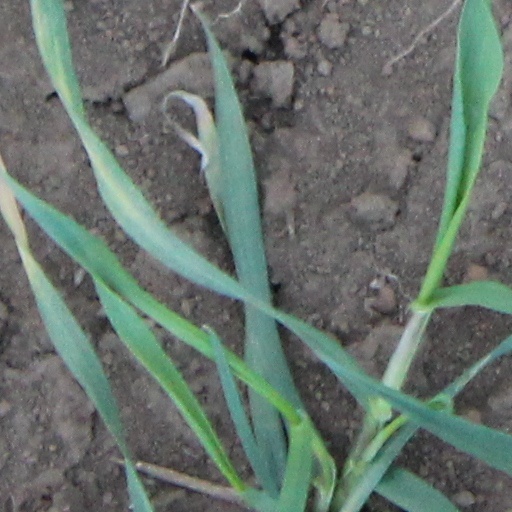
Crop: wheat